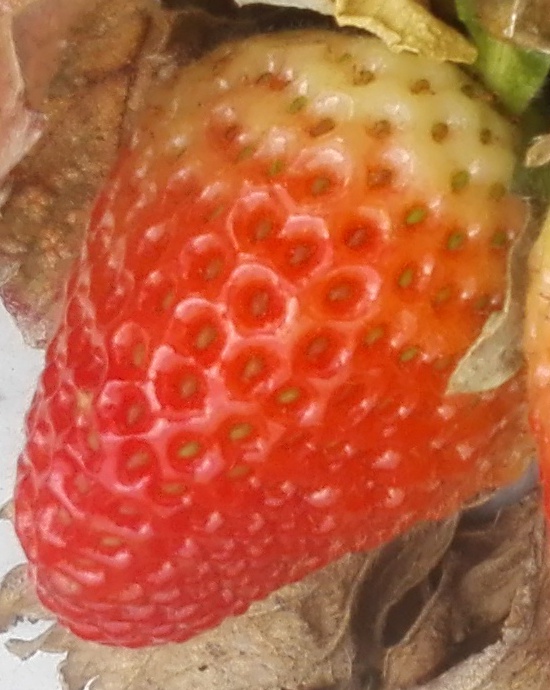
Label: Strawberry